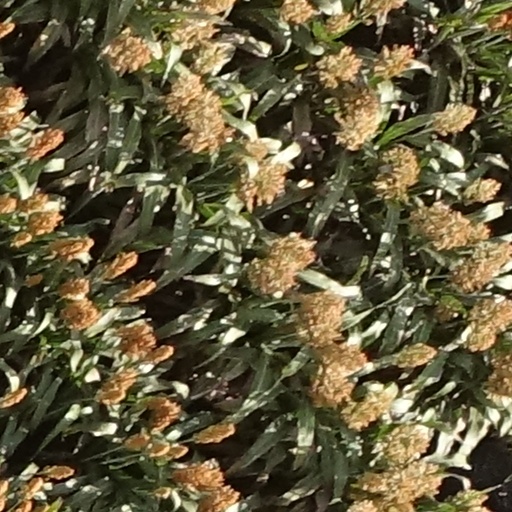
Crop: sorghum